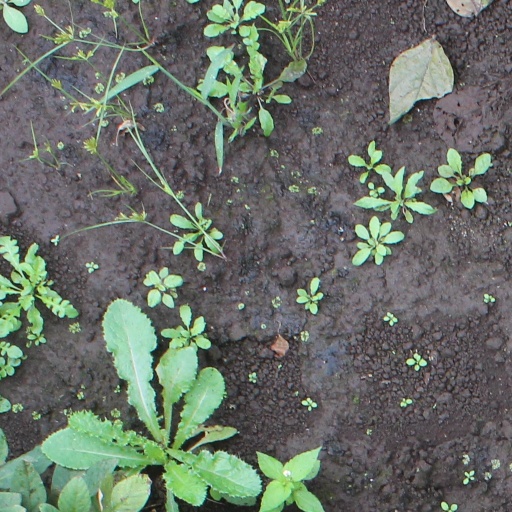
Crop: soybean